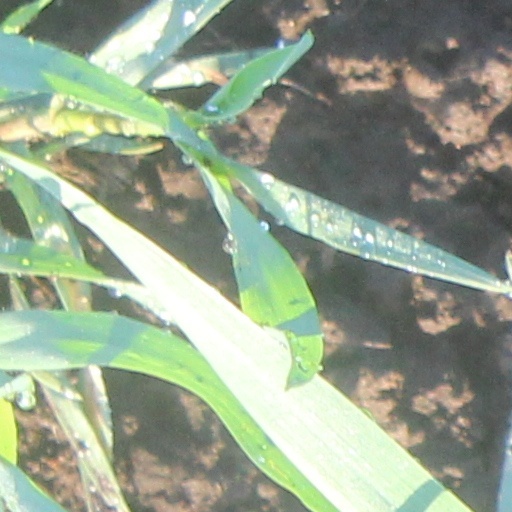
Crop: wheat